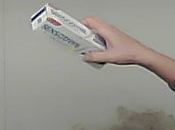
Product: sensodyne_toothpaste